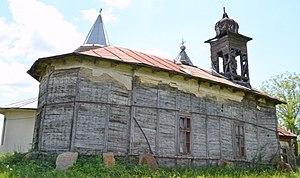
Dumbrava est une commune roumaine du județ de Mehedinți, dans la région historique de l'Olténie et dans la région de développement du Sud-Ouest.